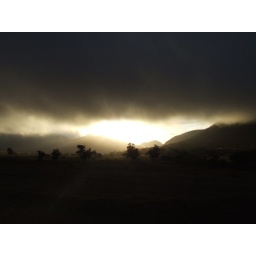
I love the sky over this plain, taken out the side of a vehicle through glass I think